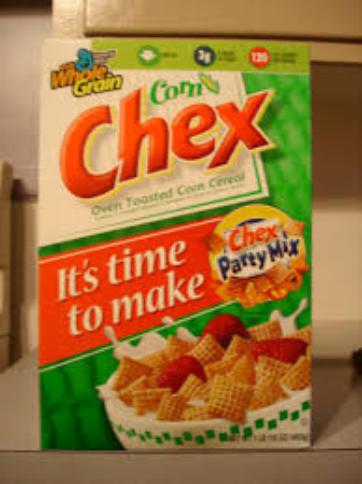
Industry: Food